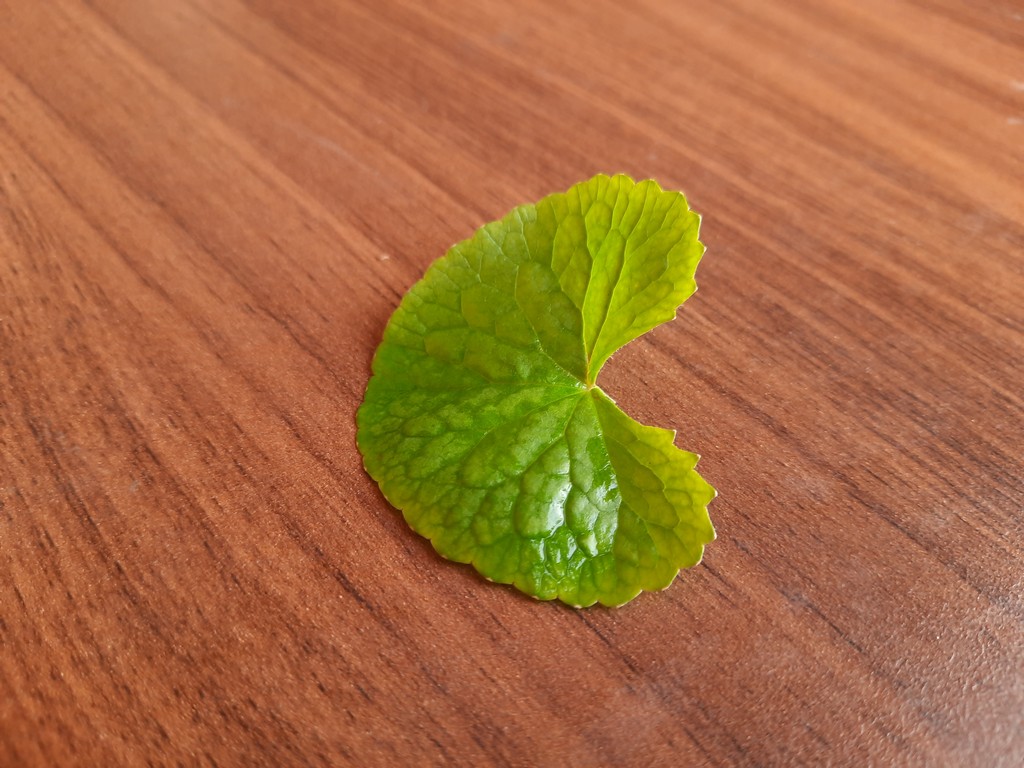
Label: Healthy